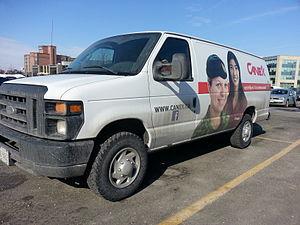
Camionette de livraison du magasin CANEX à Ottawa